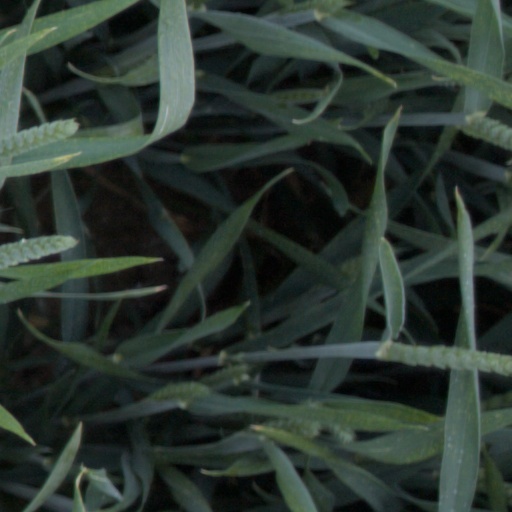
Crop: wheat